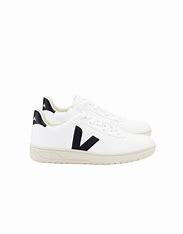
Brand: Veja
Model: V 10 CWL